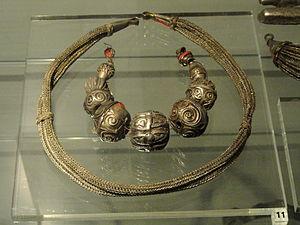
Le musée national de Finlande est un musée présentant l'histoire et la culture de la Finlande, des temps préhistoriques à nos jours en exposant des objets et en mettant en perspective l'histoire culturelle de la Finlande.